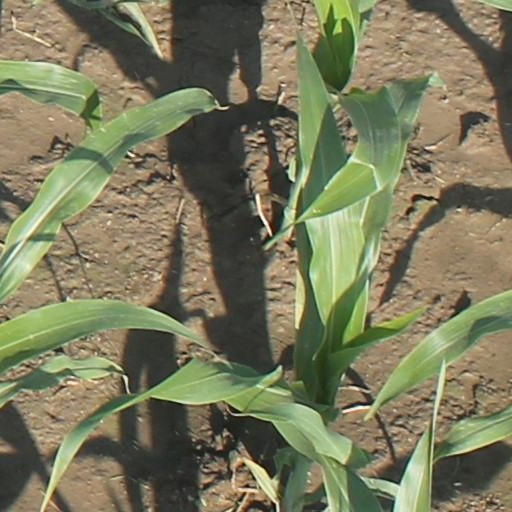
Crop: maize; corn